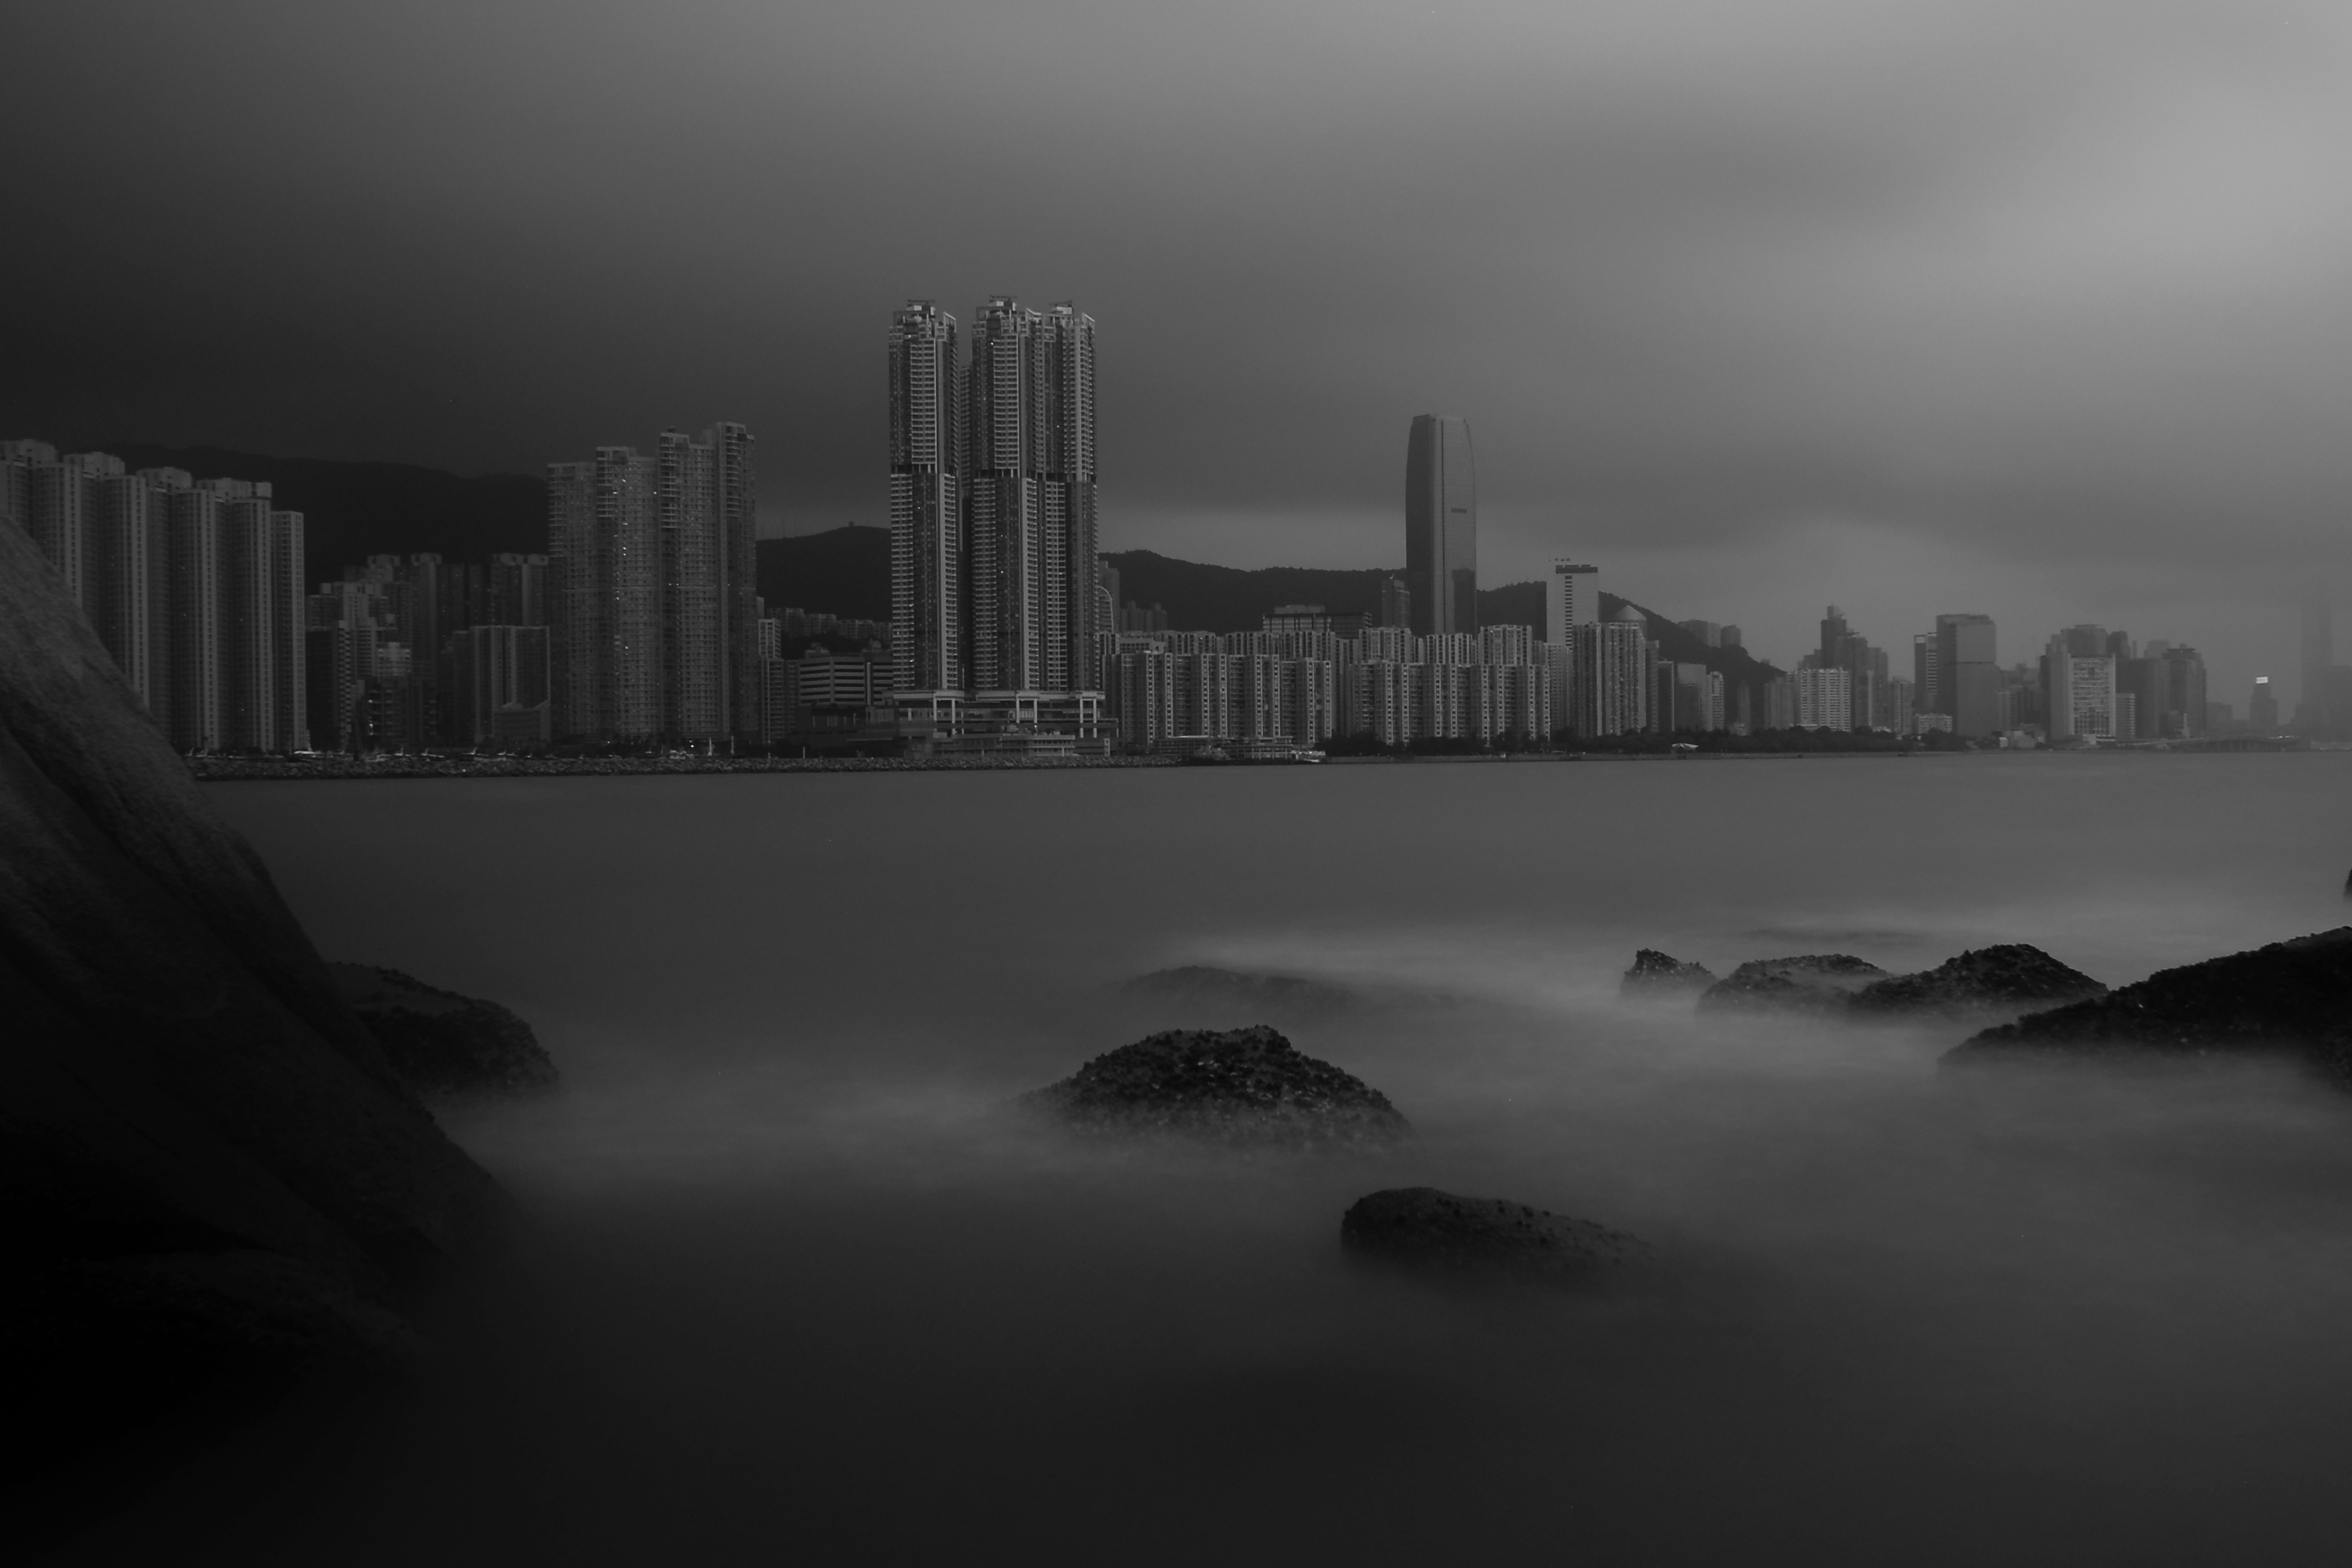
landscape, horizon, light, cloud, black and white, fog, sunrise, mist, white, skyline, night, photography, morning, wave, dawn, atmosphere, stone, dusk, evening, reflection, weather, haze, darkness, black, monochrome, moonlight, bw, blackwhite, hongkong, monochrome photography, atmospheric phenomenon, atmosphere of earth